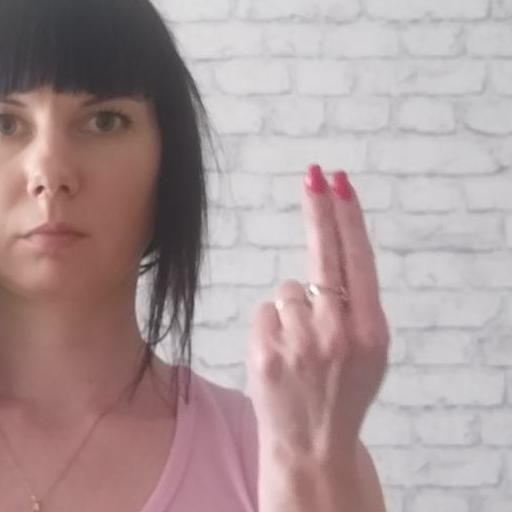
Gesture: two_up_inverted